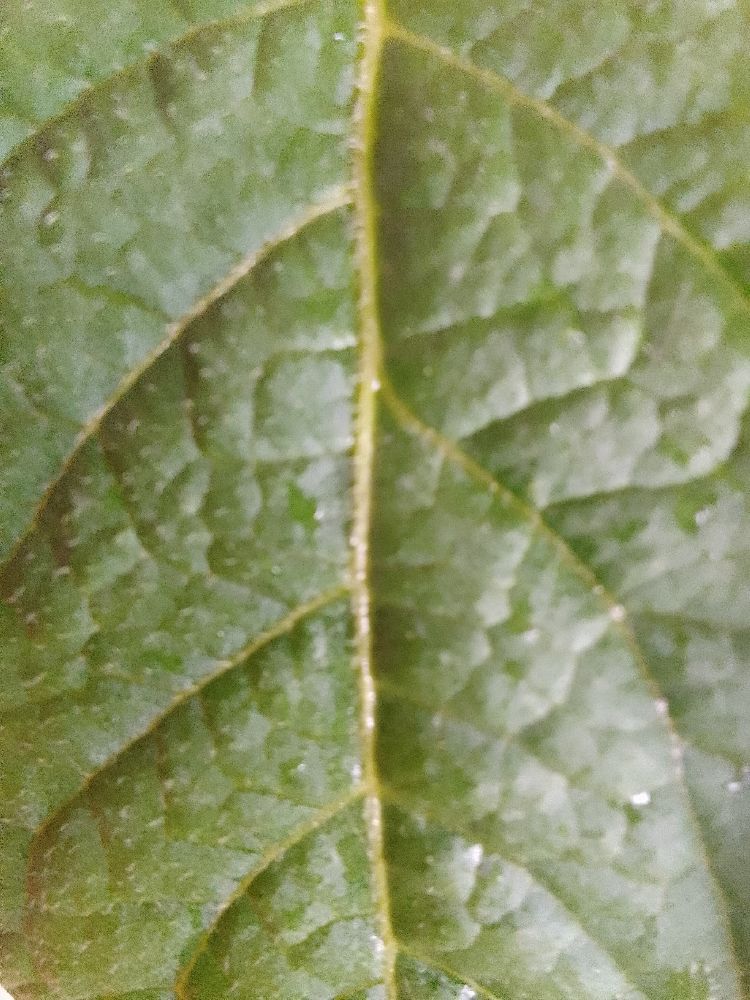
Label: Healthy